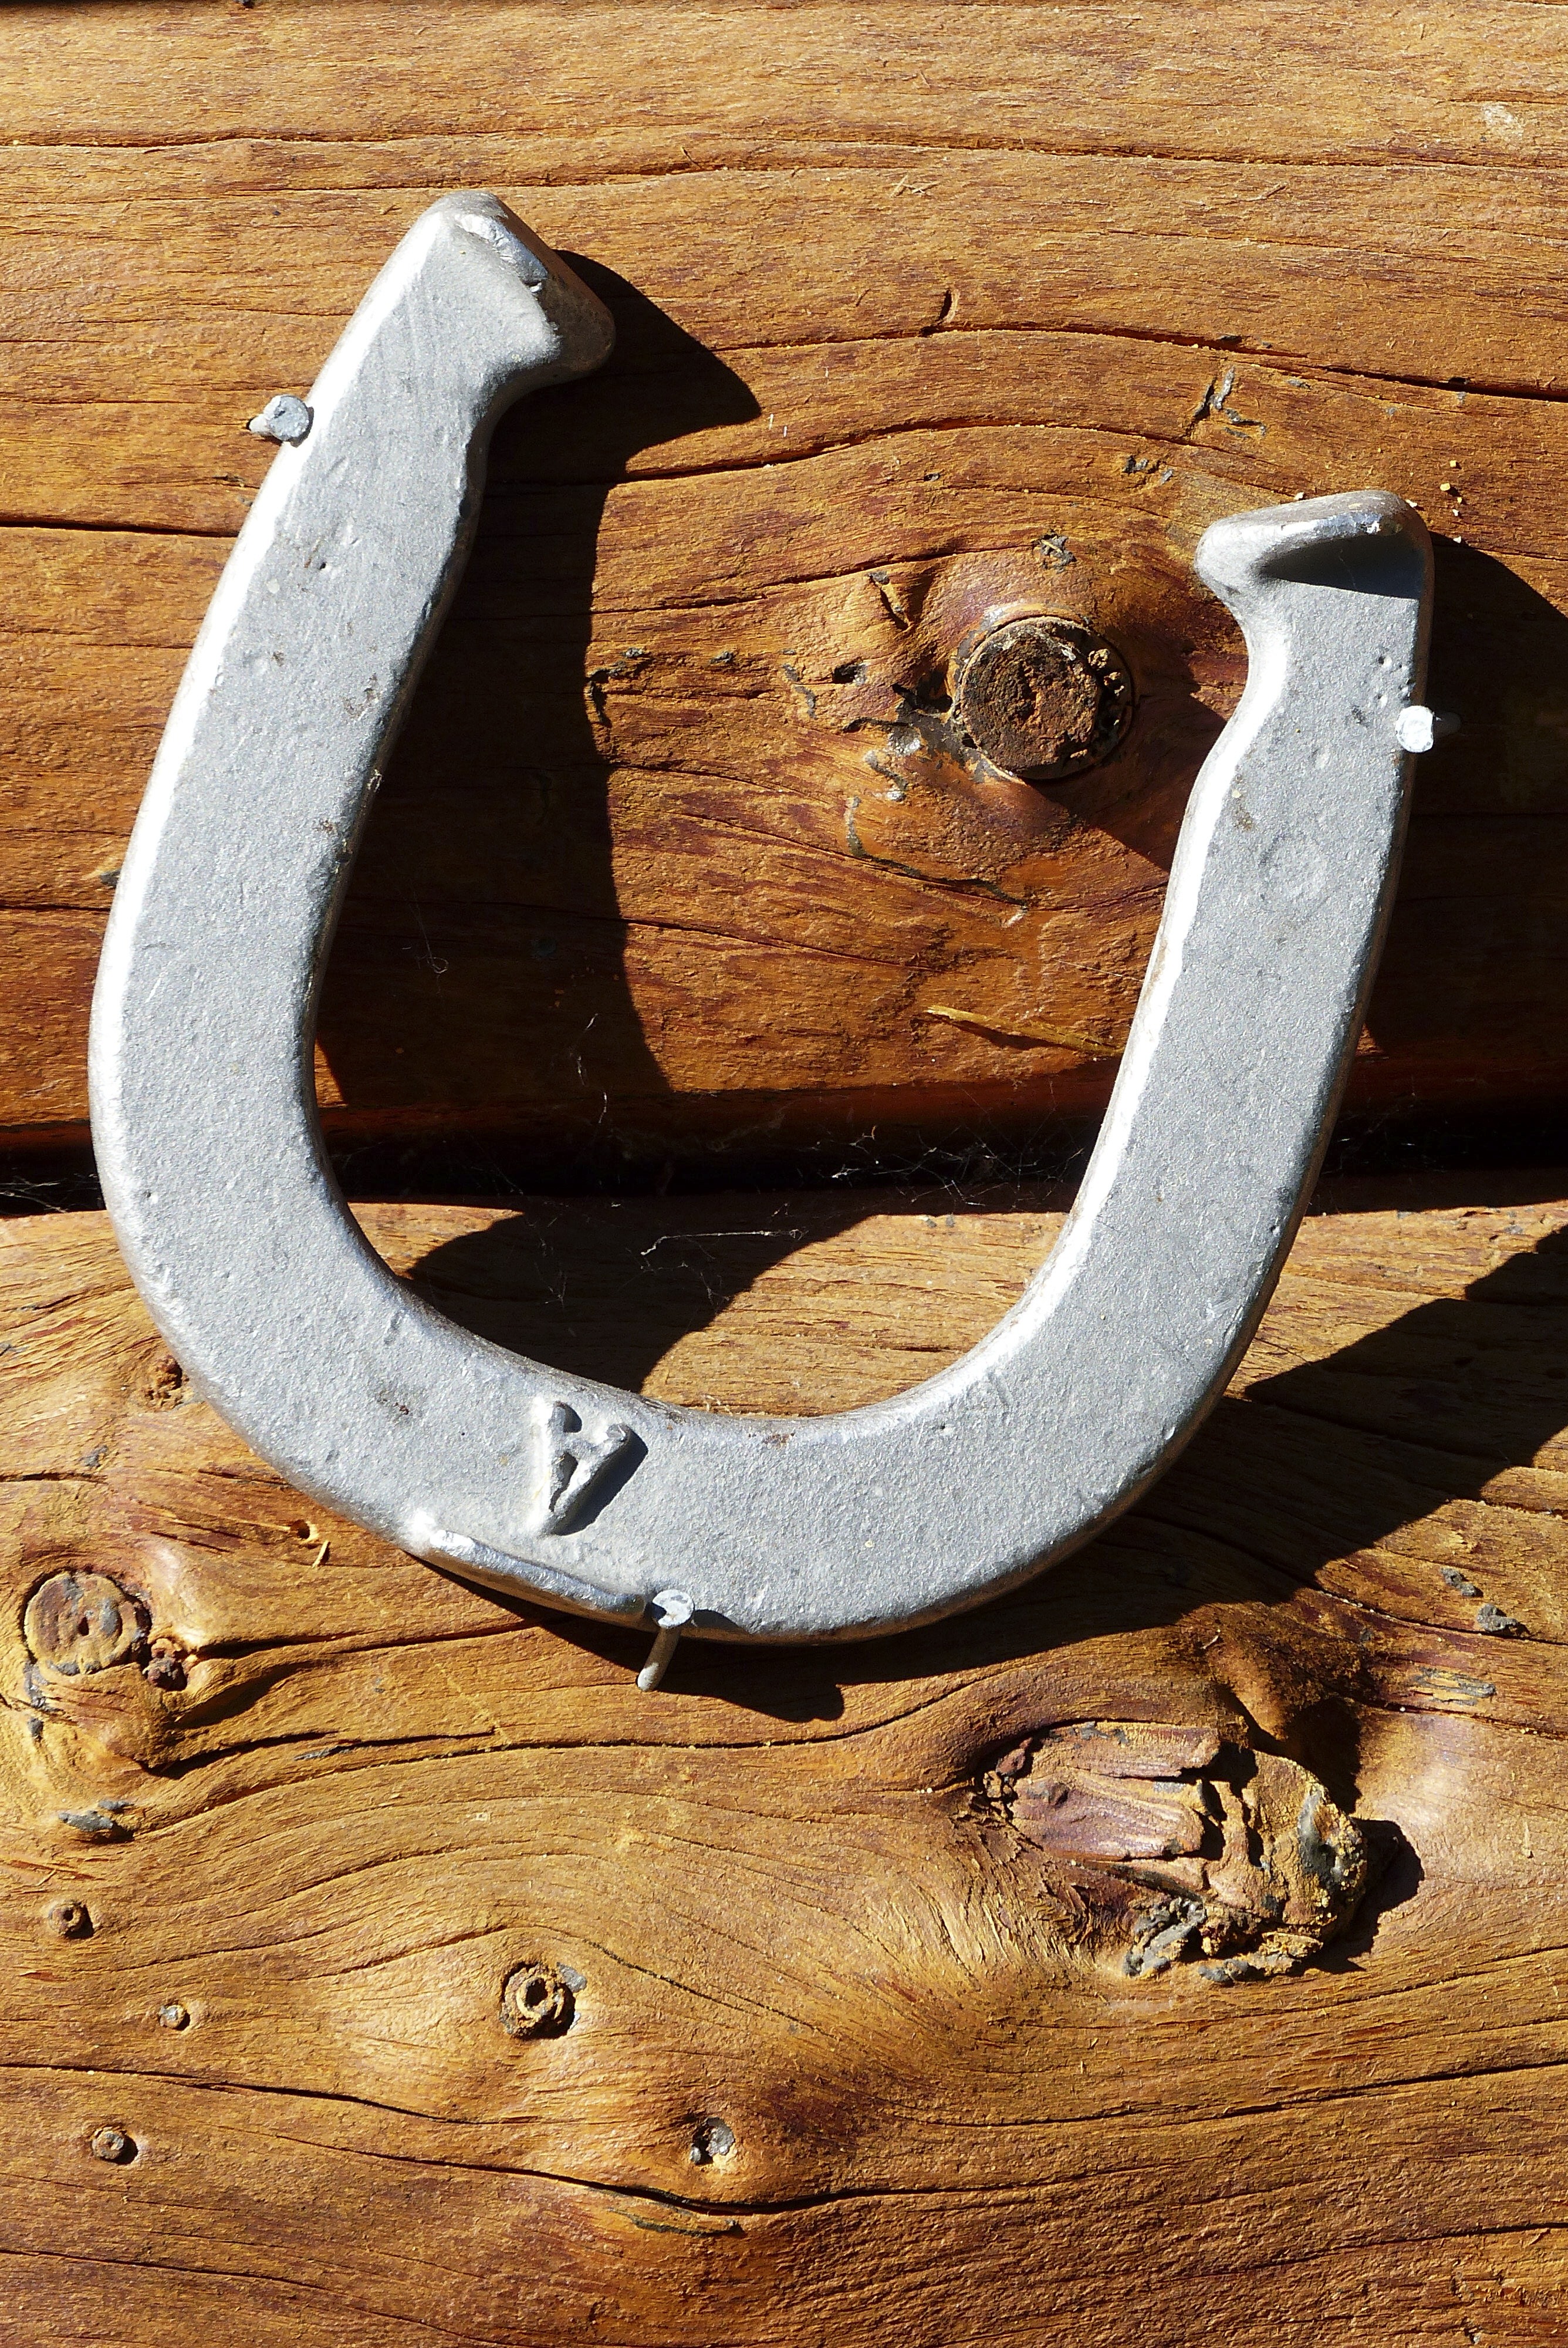
wood, number, horn, decoration, metal, antler, hoof, silver, logs, western, carving, horseshoe, talisman, good luck, lucky sign